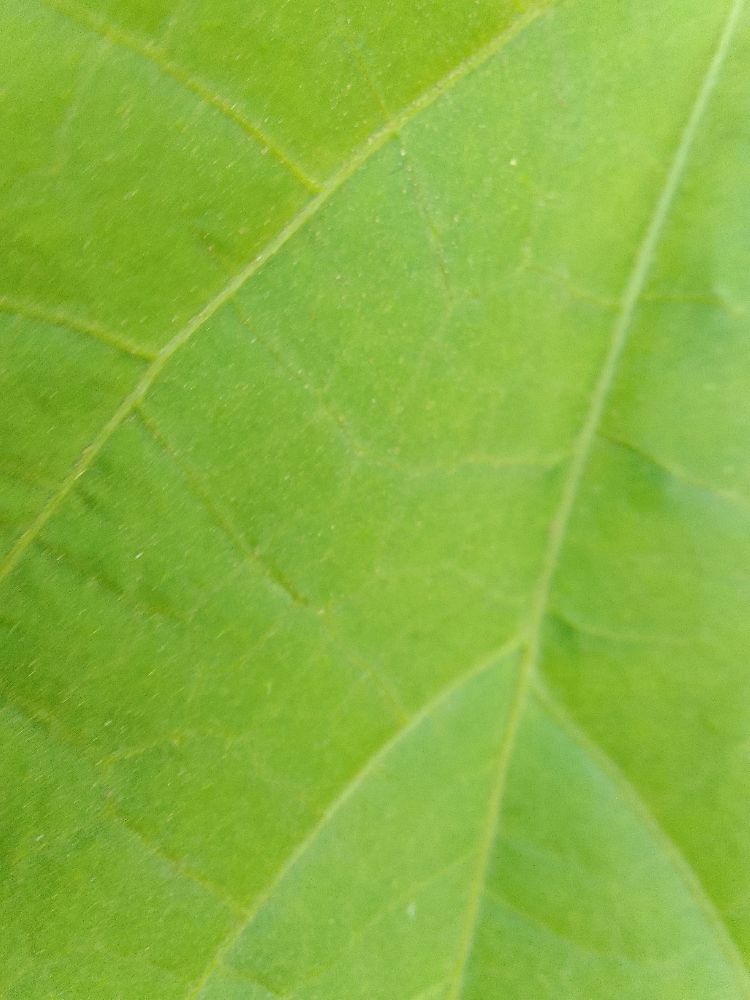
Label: healthy